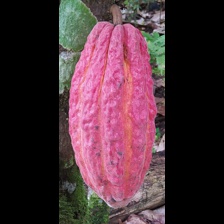
Label: sana